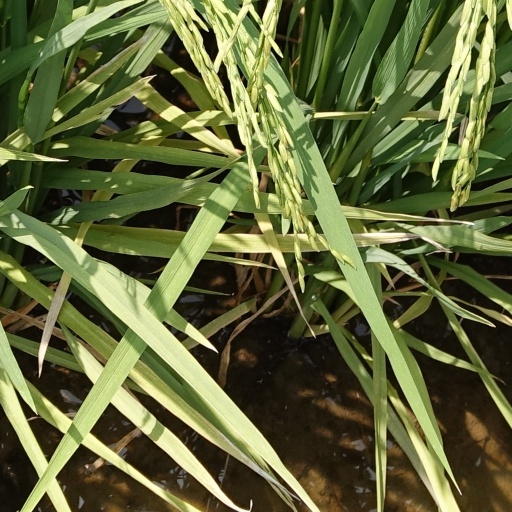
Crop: rice